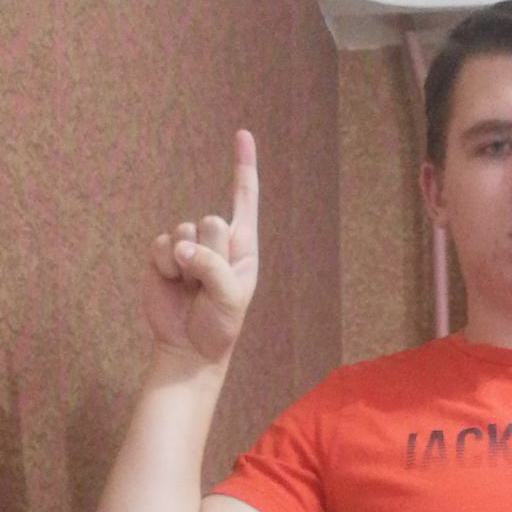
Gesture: one